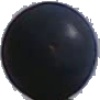
Label: blue_grape